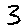
Label: 3